Kidd's Orange Red

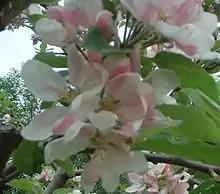
Blossom of the Kidd's Orange Red tree

Kidd's Orange Red is a cultivar of domesticated apple that was developed in Greytown, Wairarapa, New Zealand. It is also known as the Delco apple. The Kidd's Orange Red creamy white flesh, crisp and juicy texture, and sweet and aromatic flavor.